Tatra T3

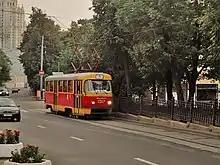
Tram modernized from T3SU to MTTD on the historic Boulevard Ring tram line in Moscow

The design of the T3 had to meet difficult specifications. The cars needed to have the same capacity as its predecessor (the Tatra T2), but be easier to build. Some of the things that were done to meet this goal were making the walls thinner, and fitting the cars with laminate seats instead of cushioned leatherette seats such as the T2 used. The T3 was delivered to all tramway companies in the former Czechoslovakia. It was most numerous in Prague, where over 1,000 vehicles were delivered. The T3 still forms (mostly in various modernised versions) the backbone of the Czech tram fleet.